Warrant officer (United States)

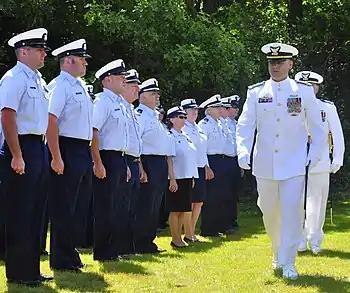
CWO3 Steve Pollock reviews his crewmates, active and auxiliary, at Coast Guard Station Eatons Neck during his change-of-command ceremony (2013)

In the United States Armed Forces, the ranks of warrant officer (grade W‑1) and chief warrant officer (grades CW-2 to CW‑5)—NATO: WO1–CWO5—are rated as officers above all non-commissioned officers, candidates, cadets, and midshipmen, but subordinate to the lowest officer grade of O‑1 (NATO: OF‑1). This application differs from the Commonwealth of Nations and other militaries, where warrant officers are the most senior of the other ranks (NATO: OR‑8 and OR‑9), equivalent to the U.S. Armed Forces grades of E‑8 and E‑9.